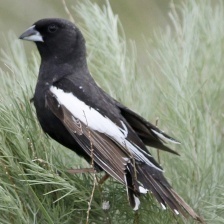
Species: LARK BUNTING
Scientific name: CALAMOSPIZA MELANOCORYS
ImageNet parent category: indigo_bunting